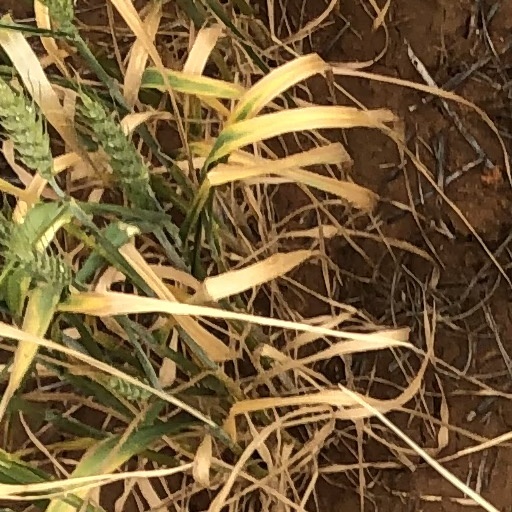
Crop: wheat